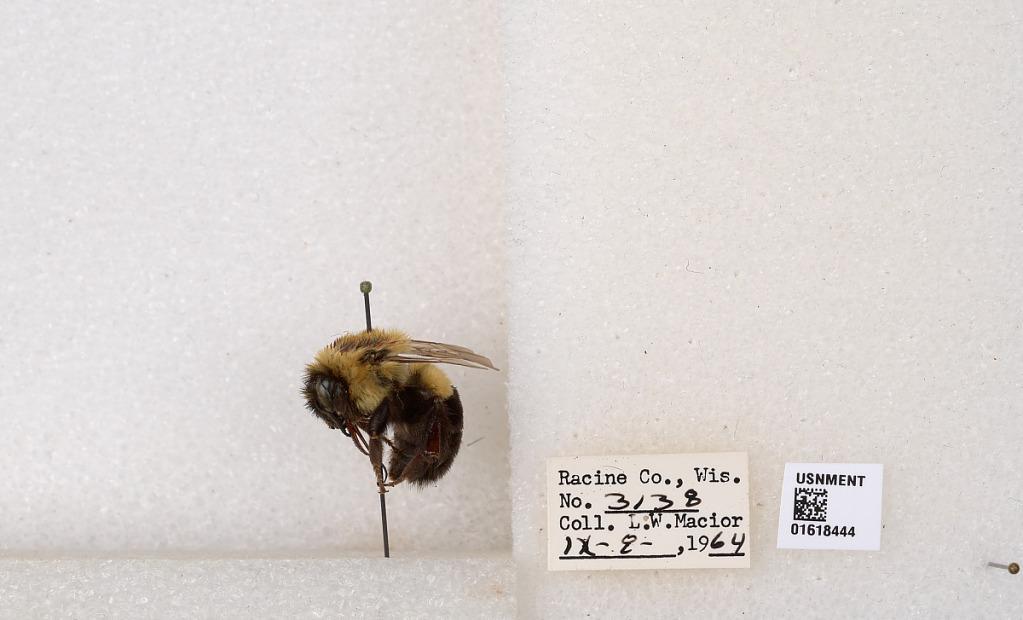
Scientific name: Bombus impatiens Cresson
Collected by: L. Macior
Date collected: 1964-9-8
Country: United States
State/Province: Wisconsin
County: Racine
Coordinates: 42.7299, -87.8123